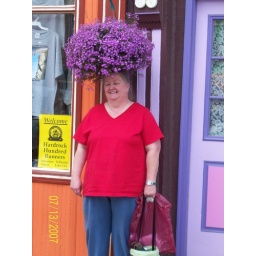
Nancy's flower hat in Silverton, Co